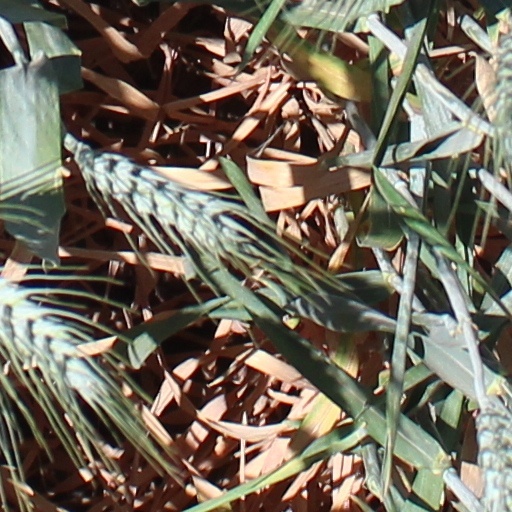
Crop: wheat